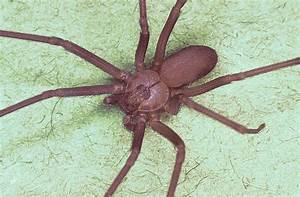
spider